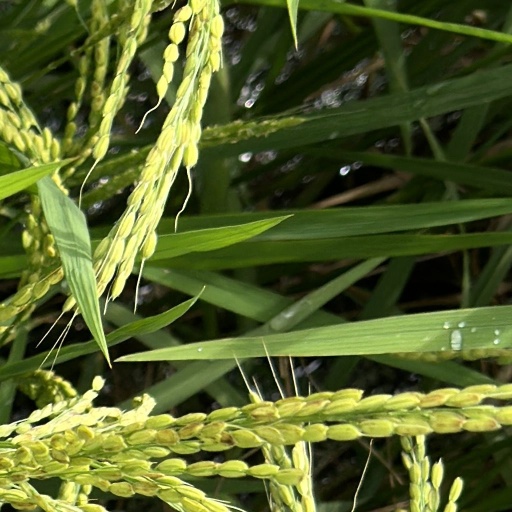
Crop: rice